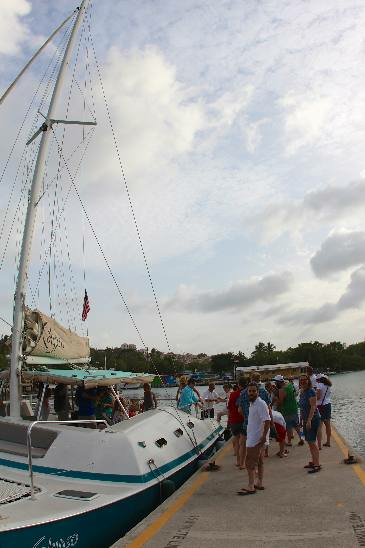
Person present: Yes